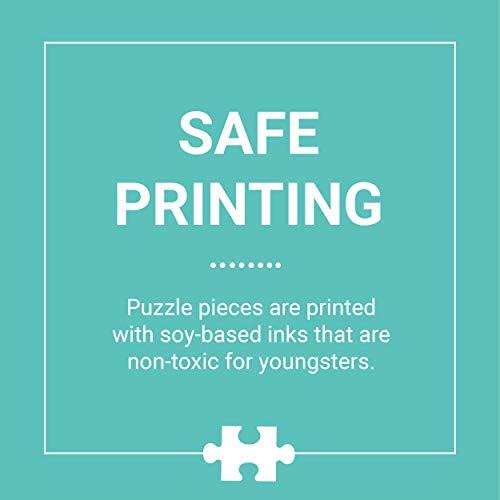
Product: Mudpuppy The Very Hungry Caterpillar to Go Puzzle, 36 Pieces, Ages 3+, Beloved Eric Carle Artwork, Made with Safe, Non-Toxic Materials
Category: Toys & Games | Puzzles | Jigsaw Puzzles
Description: POPULAR ERIC CARLE ILLUSTRATION: If your child loves the friendly and hungry caterpillar character from Eric Carle, he or she will love this puzzle.
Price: $9.99
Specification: ProductDimensions:12x9x0.1inches|ItemWeight:5.6ounces|ShippingWeight:5.6ounces(Viewshippingratesandpolicies)|ASIN:0735357110|Itemmodelnumber:735357110|Manufacturerrecommendedage:36months-5years